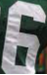
Number: 6